Sbai

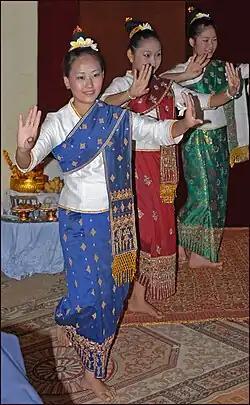
Lao women wearing colorful "sabai" or "phaa biang" in traditional dance

In Laos, this garment is known as phaa biang or sabai. It is common for Lao women to wear "sabai" as it is considered traditional clothing. A "sabai" can also be worn by men in weddings or when attending religious ceremonies. The type of "sabai" typically worn by Lao men often has checkered patterns. "Sabai" can also be a long piece of silk, about a foot wide, that is draped diagonally over the chest covering one shoulder with one end dropping behind the back.